October 22 Scud missile attack

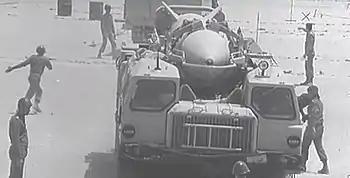
Egyptian personnel setting up a Scud missile

The October 22 Scud missile attack, which took place in the midst of the 1973 Yom Kippur War, was the first operational use of Scud missiles in the world. It witnessed Egypt launch three Scud missiles against Israeli targets. One of the missiles was fired at Arish and the others at the Israeli bridgehead on the western bank of the Suez Canal, near Deversoir.